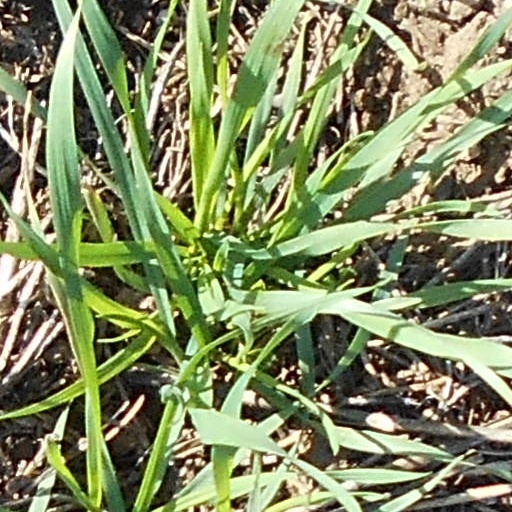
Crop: wheat